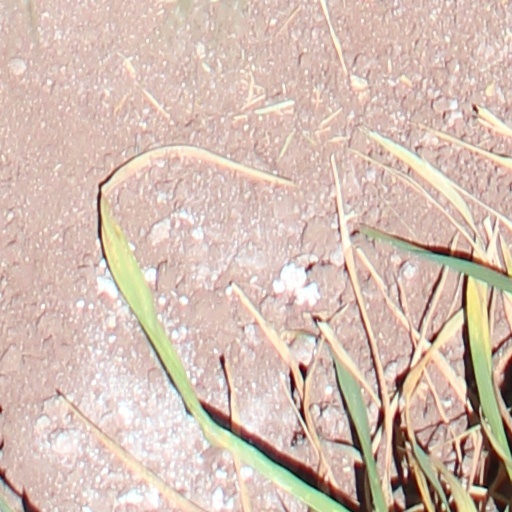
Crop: wheat